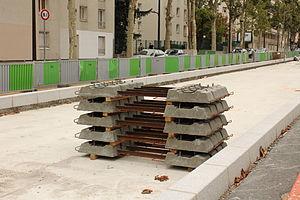
Traverses en béton pour les travaux du T3, dans le 20e arrondissement de Paris, France